Ed Miliband

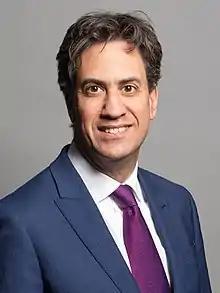
Official portrait, 2020

Miliband described himself as a new type of Labour politician, looking to move beyond the divisiveness of Blairism and Brownism, and calling for an end to the "factionalism and psychodramas" of Labour's past. He also repeatedly spoke of the need for a "new politics".